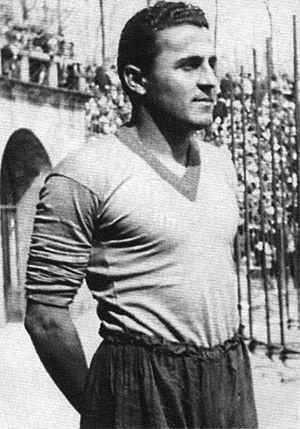
Maino Neri est un footballeur et entraîneur italien de football.